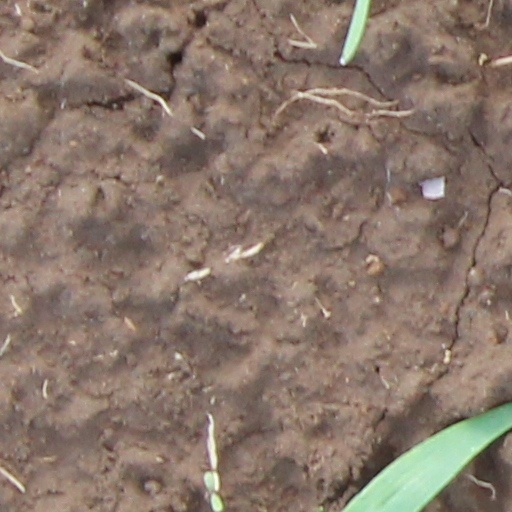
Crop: wheat